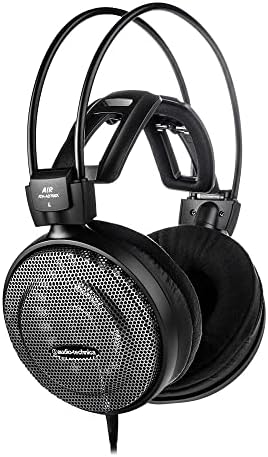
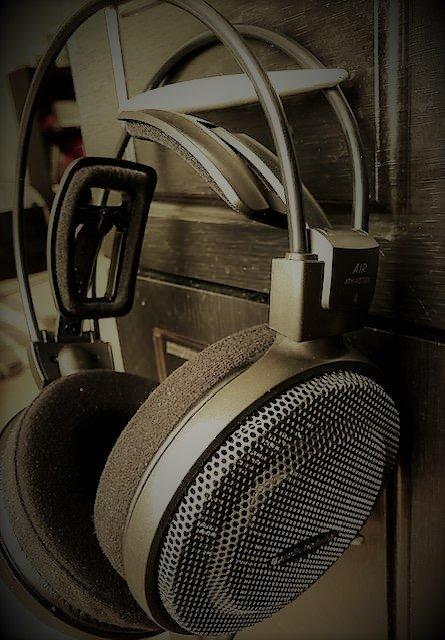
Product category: headphones
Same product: yes